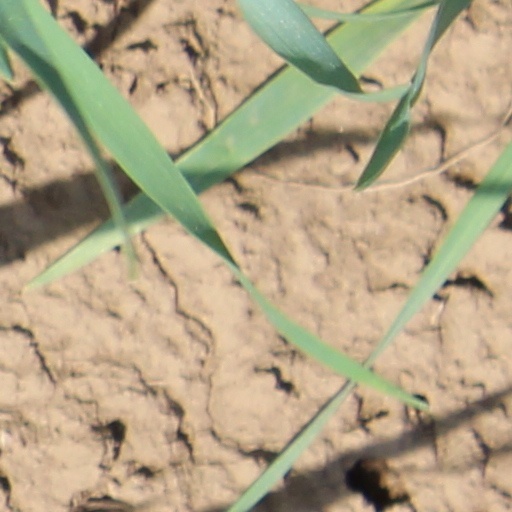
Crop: wheat